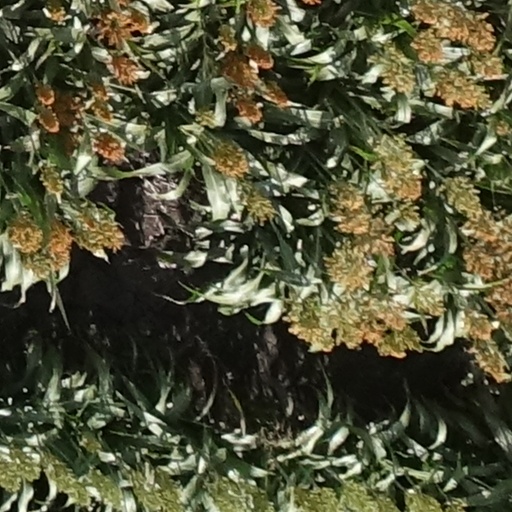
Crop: sorghum